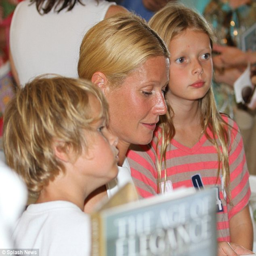
a rare occasion : is rarely seen out with her daughter , nine , and son , in public